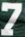
Number: 7